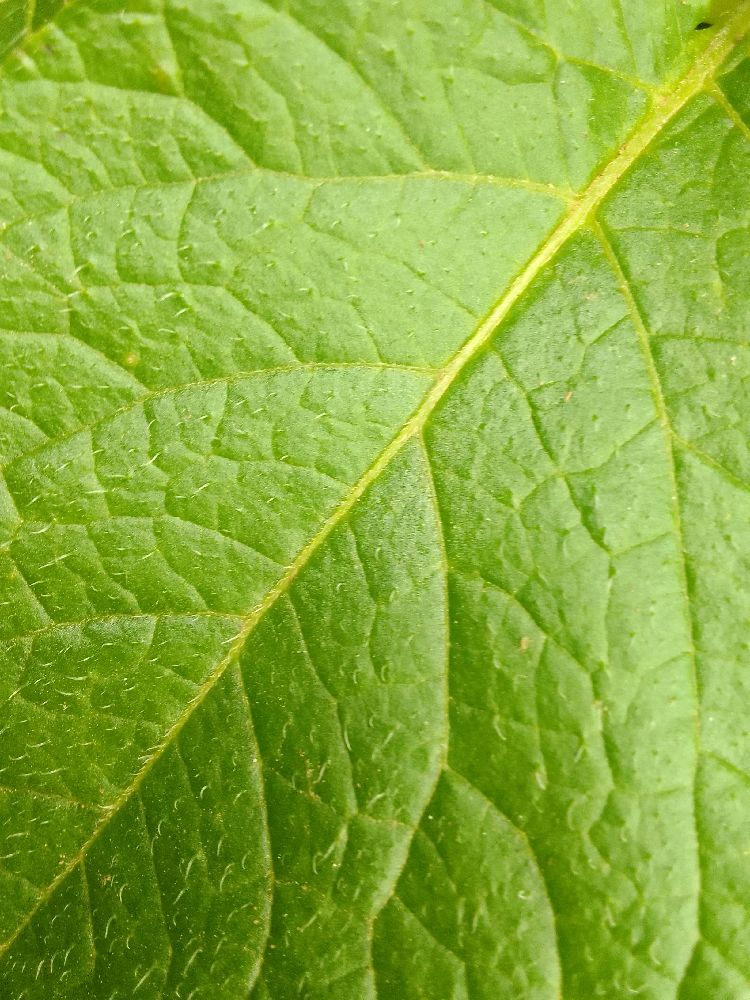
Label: Healthy